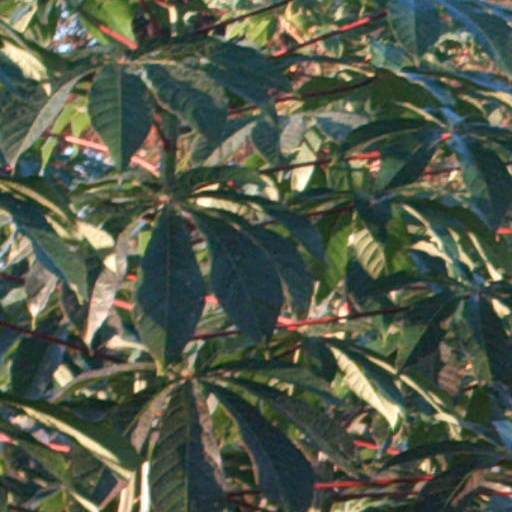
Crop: cassava